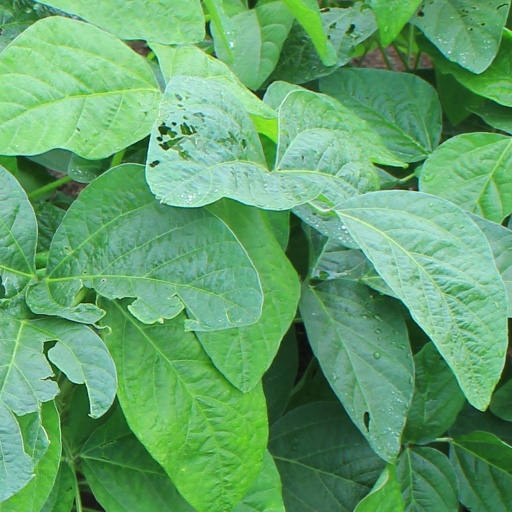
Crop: soybean